Pleshcheyevo Ozero National Park

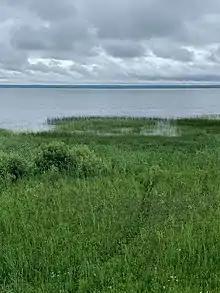
Lake Pleshcheyevo (2020)

The lake region has been inhabited for millennia, and shows the long interplay of natural and human forces. The ancient city of Pereslavl has a wide variety of historical, cultural, and natural sites. The city draws hundreds of thousands of visitors every year to see its historic buildings and sites.